Sasanian defense lines

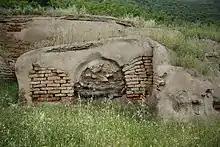
Ruins of the Great Wall of Gorgan

The Great Wall of Gorgan (or simply the Gorgan Wall) was located in north of the Gorgan River in Hyrcania, at a geographic narrowing between the Caspian Sea and the mountains of northeastern Persia. It is widely attributed to Khosrow I, though it may date back to the Parthian period. It was on the nomadic route from the northern steppes to the Gorgan Plain and the Persian heartland, probably protecting the empire from the peoples to the north, in particular, the Hephthalites.